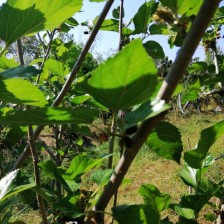
Variety: Buriram60